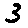
Label: 3